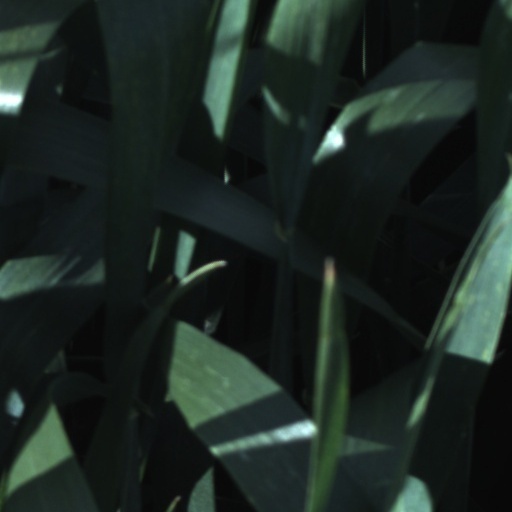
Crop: wheat